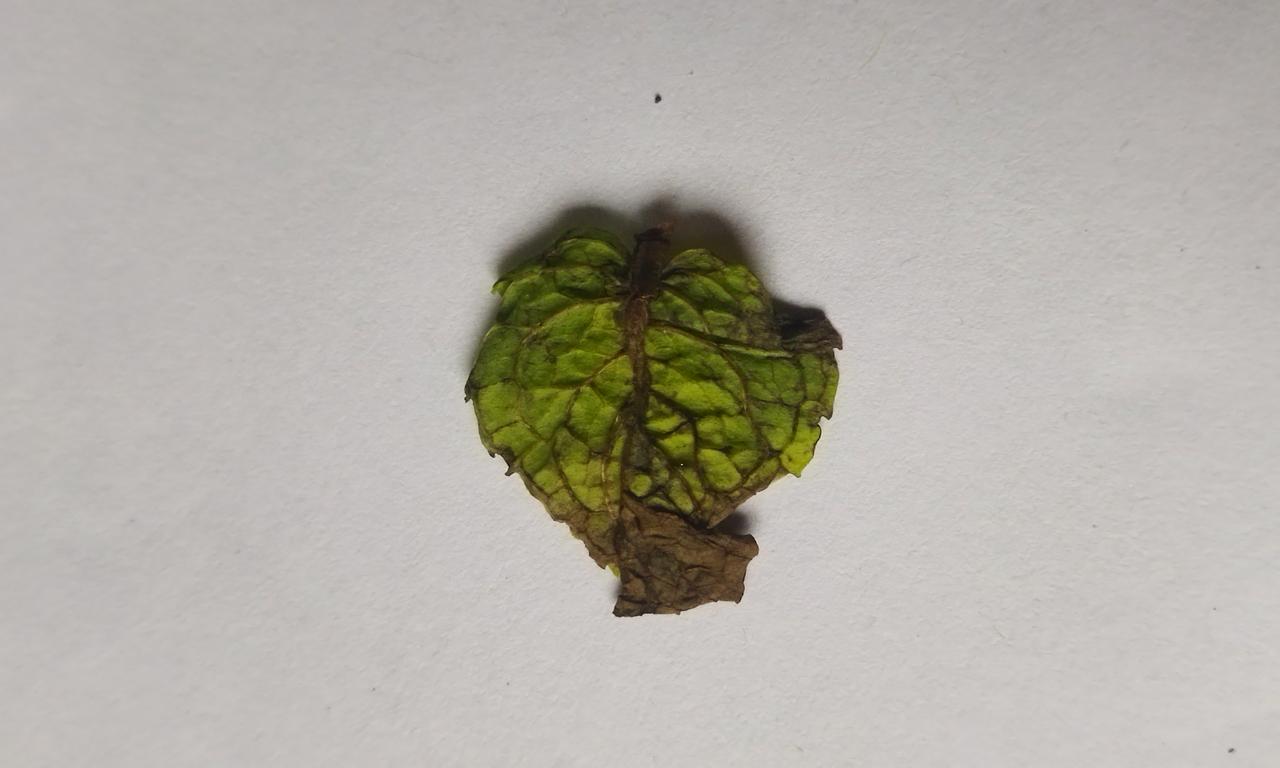
Label: Spoiled